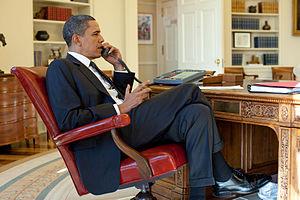
Le président Barack Obama parle au téléphone avec le président haïtien René Préval dans le bureau ovale, le 15 janvier 2010.